Sanremo Music Festival 2023

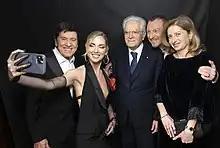
Gianni Morandi, Chiara Ferragni and Amadeus taking a selfie with president of Italy Sergio Mattarella and his daughter Laura Mattarella

Rai 1 and Rai Radio 2 brought the official broadcasts of the festival in Italy. The five evenings were also streamed online via the broadcaster's official website RaiPlay, which made it available in all member countries of the European Broadcasting Union, since the festival is broadcast on the Eurovision network.